Pacific Cycles

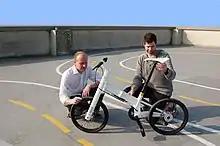
Bicycle testing at Section Zero

In addition to two wheeler folding cycles, the company manufactures tricycles, hand-cycles and other special bikes for multiple passenger carrying, and also for people with disability.